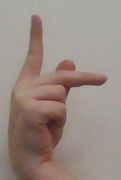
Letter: dha